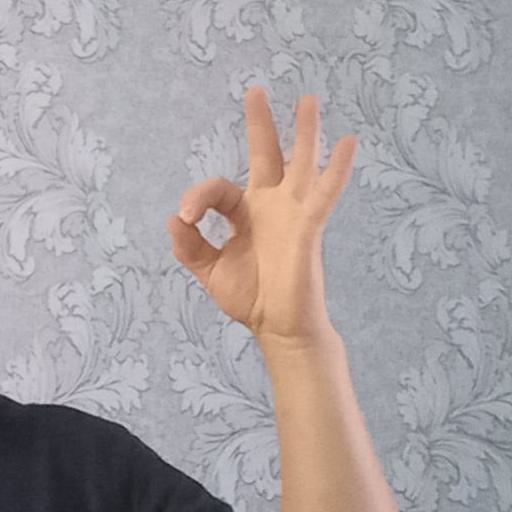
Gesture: ok